White fused alumina

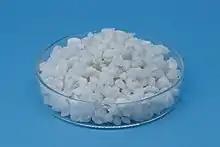
White Fused Alumina

White fused alumina was obtained by the crystallization of the molten Bayer alumina feedstock in an electric arc furnace. It is commonly called white fused aluminum oxide and may also be called white corundum. The manufacture of white fused alumina is resulting in γ–AlO in industrial alumina powder being completely transformed to α–AlO. White fused alumina is white particles or a white powder, and its microstructure is transparent crystal.